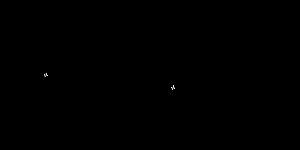
La Laminaire, Laminaria, est un genre d'algues brunes de la famille des Laminariaceae. Son thalle en forme de ruban peut mesurer jusqu'à 4 m de long.